Stane Street

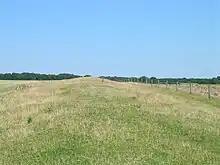
The Stane Street "agger" under pasture on the South Downs near Bignor Hill.

For much of its length, Stane Street consisted of a central "agger" (a raised embankment on which the upper road surface was laid), with parallel ditches either side. A variety of local materials was used to build the road, sometimes supplemented with stone brought from elsewhere. The "agger" was often constructed of alternating layers of sand and gravel paved with large flint nodules, or sandstone, surfaced with smaller flint or sand and gravel. The metalling was generally about thick at the centre and had a pronounced camber.